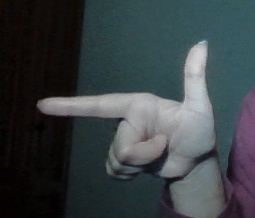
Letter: yaa